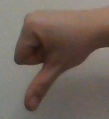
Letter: waw